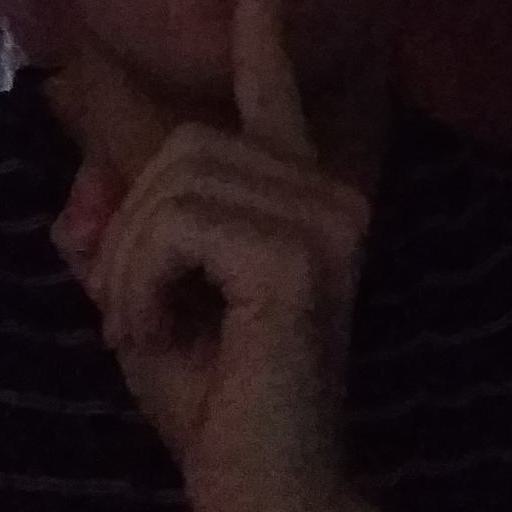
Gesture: mute